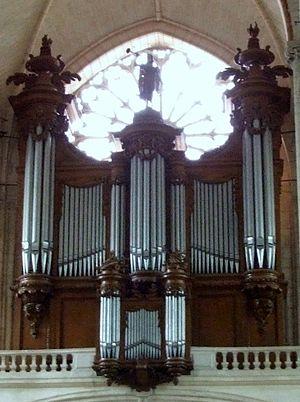
Cathédrale Saint-Pierre de Poitiers, Poitiers, Vienne, Poitou-Charentes, FRANCE
L'orgue est un instrument à vent multiforme dont la caractéristique est de produire les sons à l’aide d’ensembles de tuyaux sonores accordés suivant une gamme définie et alimentés par une soufflerie. L'orgue est joué majoritairement à l’aide d’un ou plusieurs claviers et le plus souvent aussi d’un pédalier.
Claude-François Clicquot était un facteur d'orgues français, fils du célèbre François-Henri Clicquot. Pendant et après la Révolution française, il a pu sauver de nombreux orgues à Paris et en province.